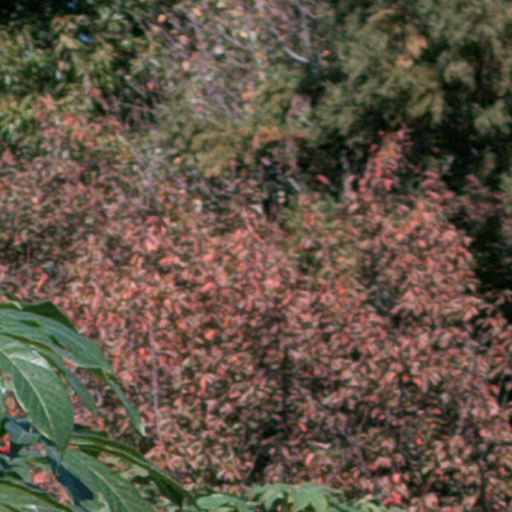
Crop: cassava